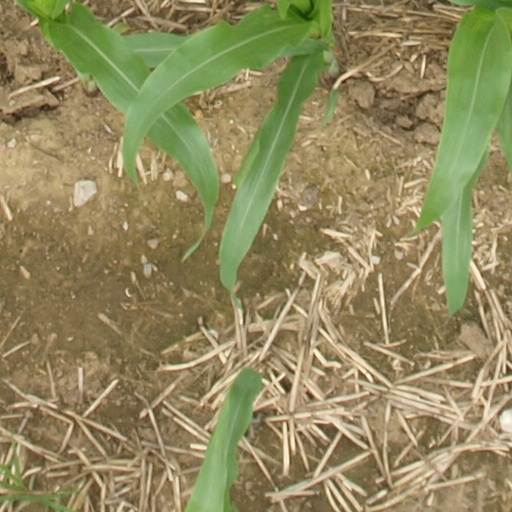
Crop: maize; corn